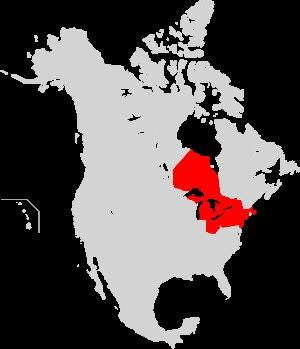
La panne de courant nord-américaine de 2003 est une panne d'électricité généralisée dans certaines parties du nord-est et du Midwest des États-Unis et dans la province canadienne de l'Ontario le jeudi 14 août 2003, à 16 h 13.